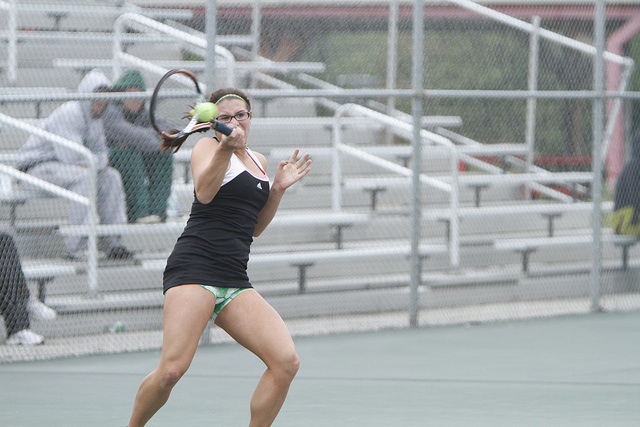
một người phụ nữ đang dùng vợt để đỡ quả bóng tennis